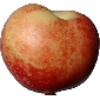
Label: Nectarine 1